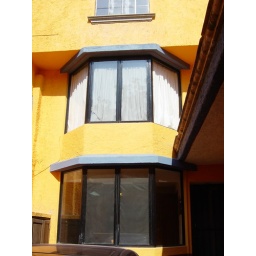
kitchen on 1st floor, office above, guest room above that